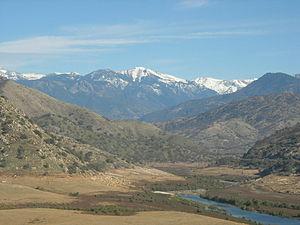
La Kaweah est une rivière américaine d'une longueur de 94 km qui coule dans le comté de Tulare en Californie. Elle se termine dans le bassin endoréique du lac Tulare.